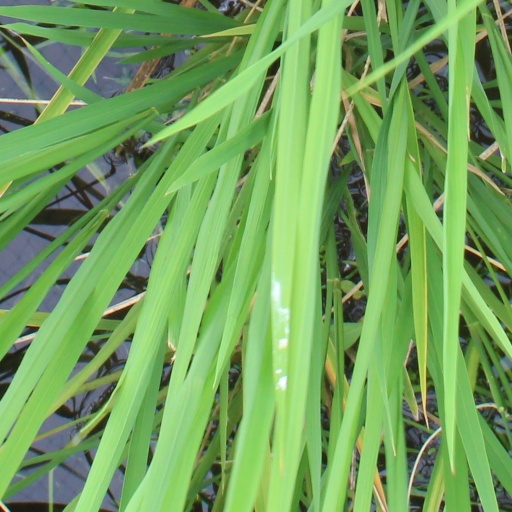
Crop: rice